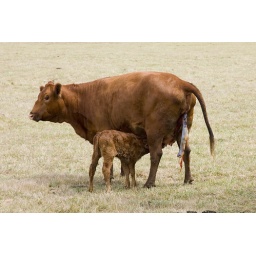
Came upon this scene on my bike commute home several days ago. Moo.